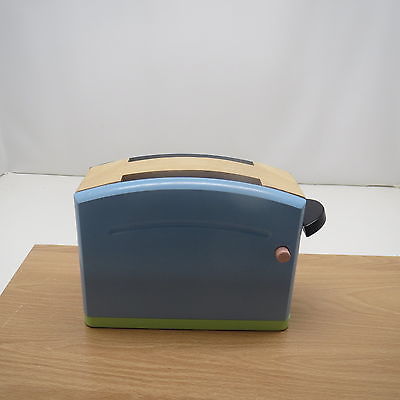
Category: toaster